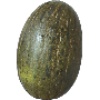
Label: melon_piel_de_sapo